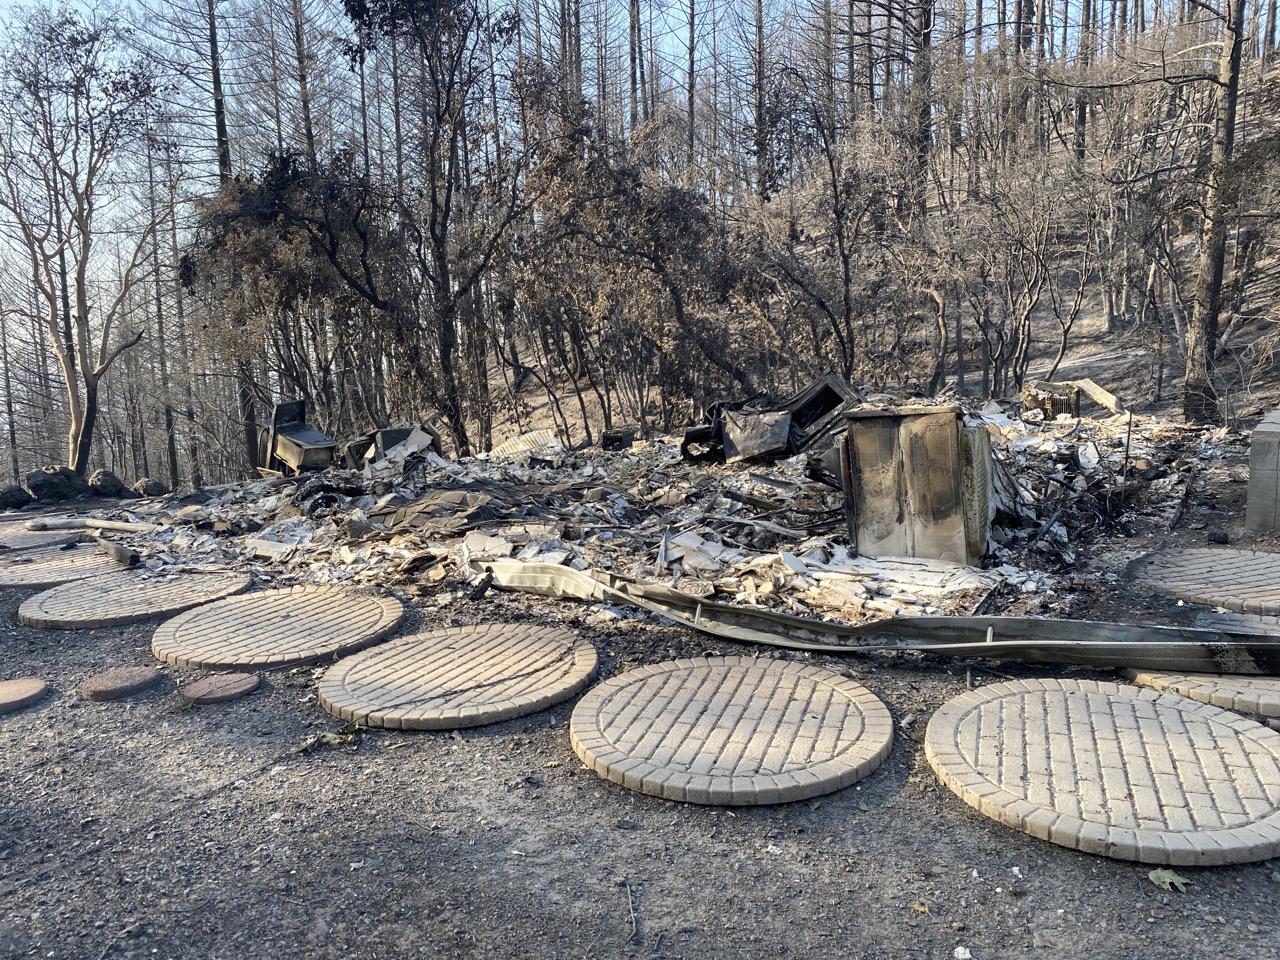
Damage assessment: destroyed